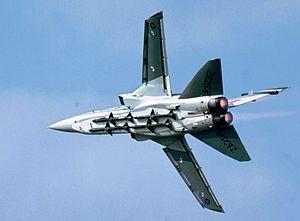
Le Skyflash est un missile air-air britannique dérivé du AIM-7 Sparrow américain conçue par British Aerospace et entré en service en 1978.